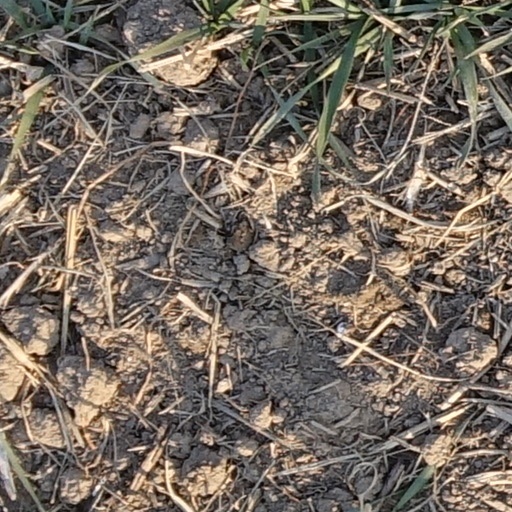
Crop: wheat